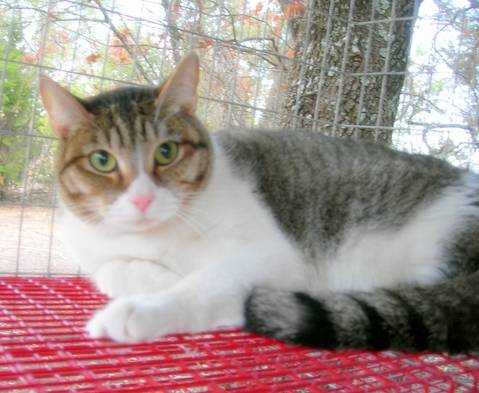
Label: cat